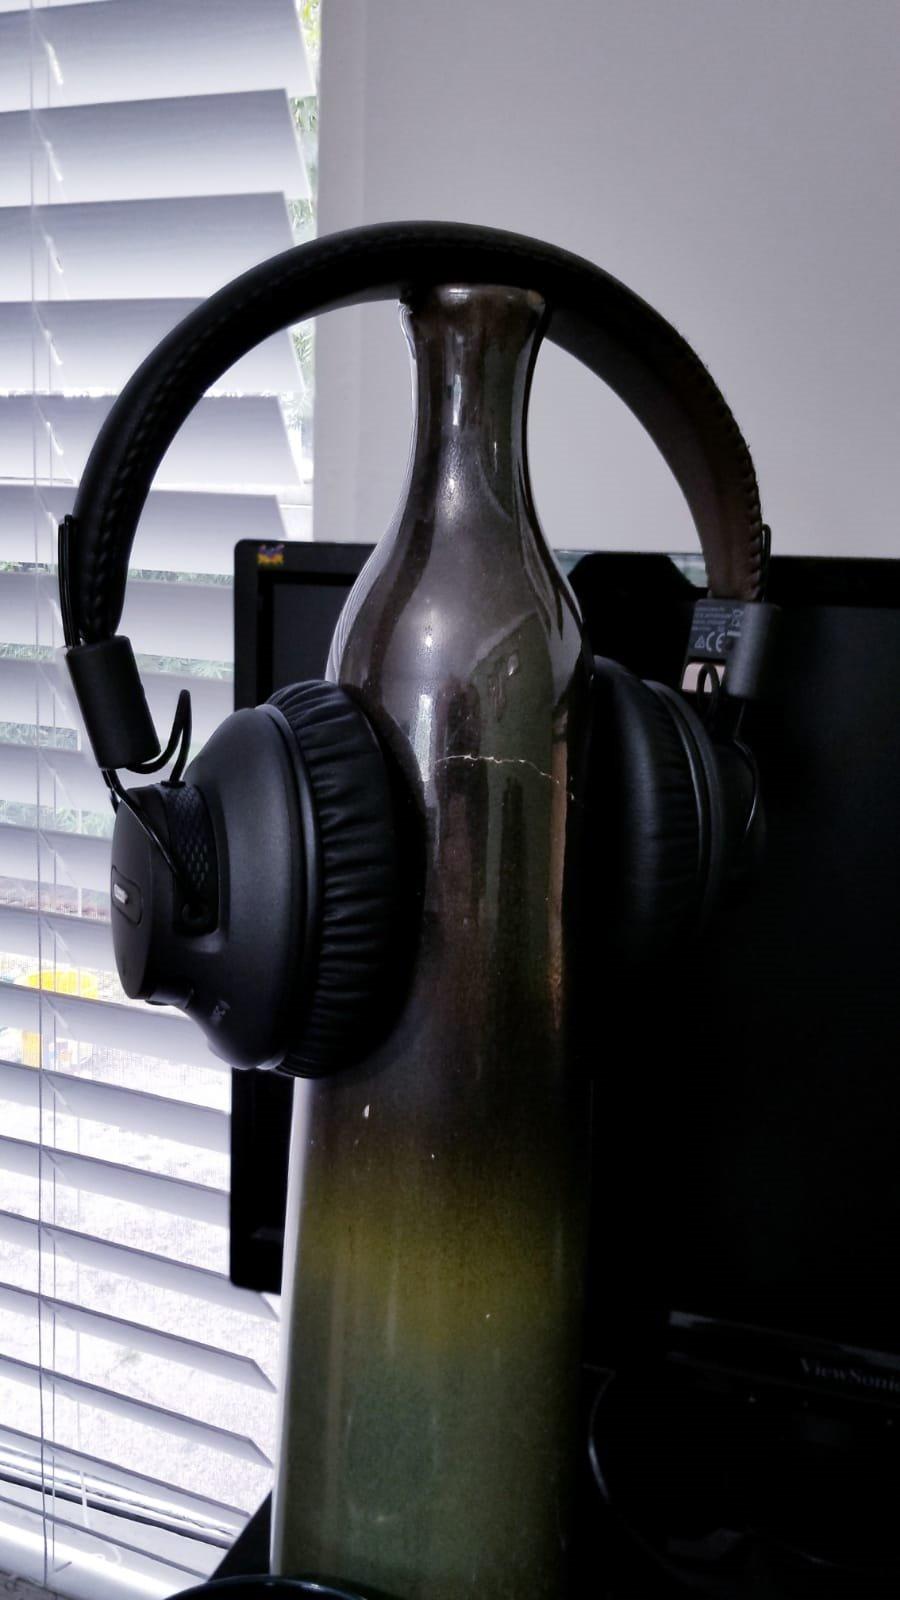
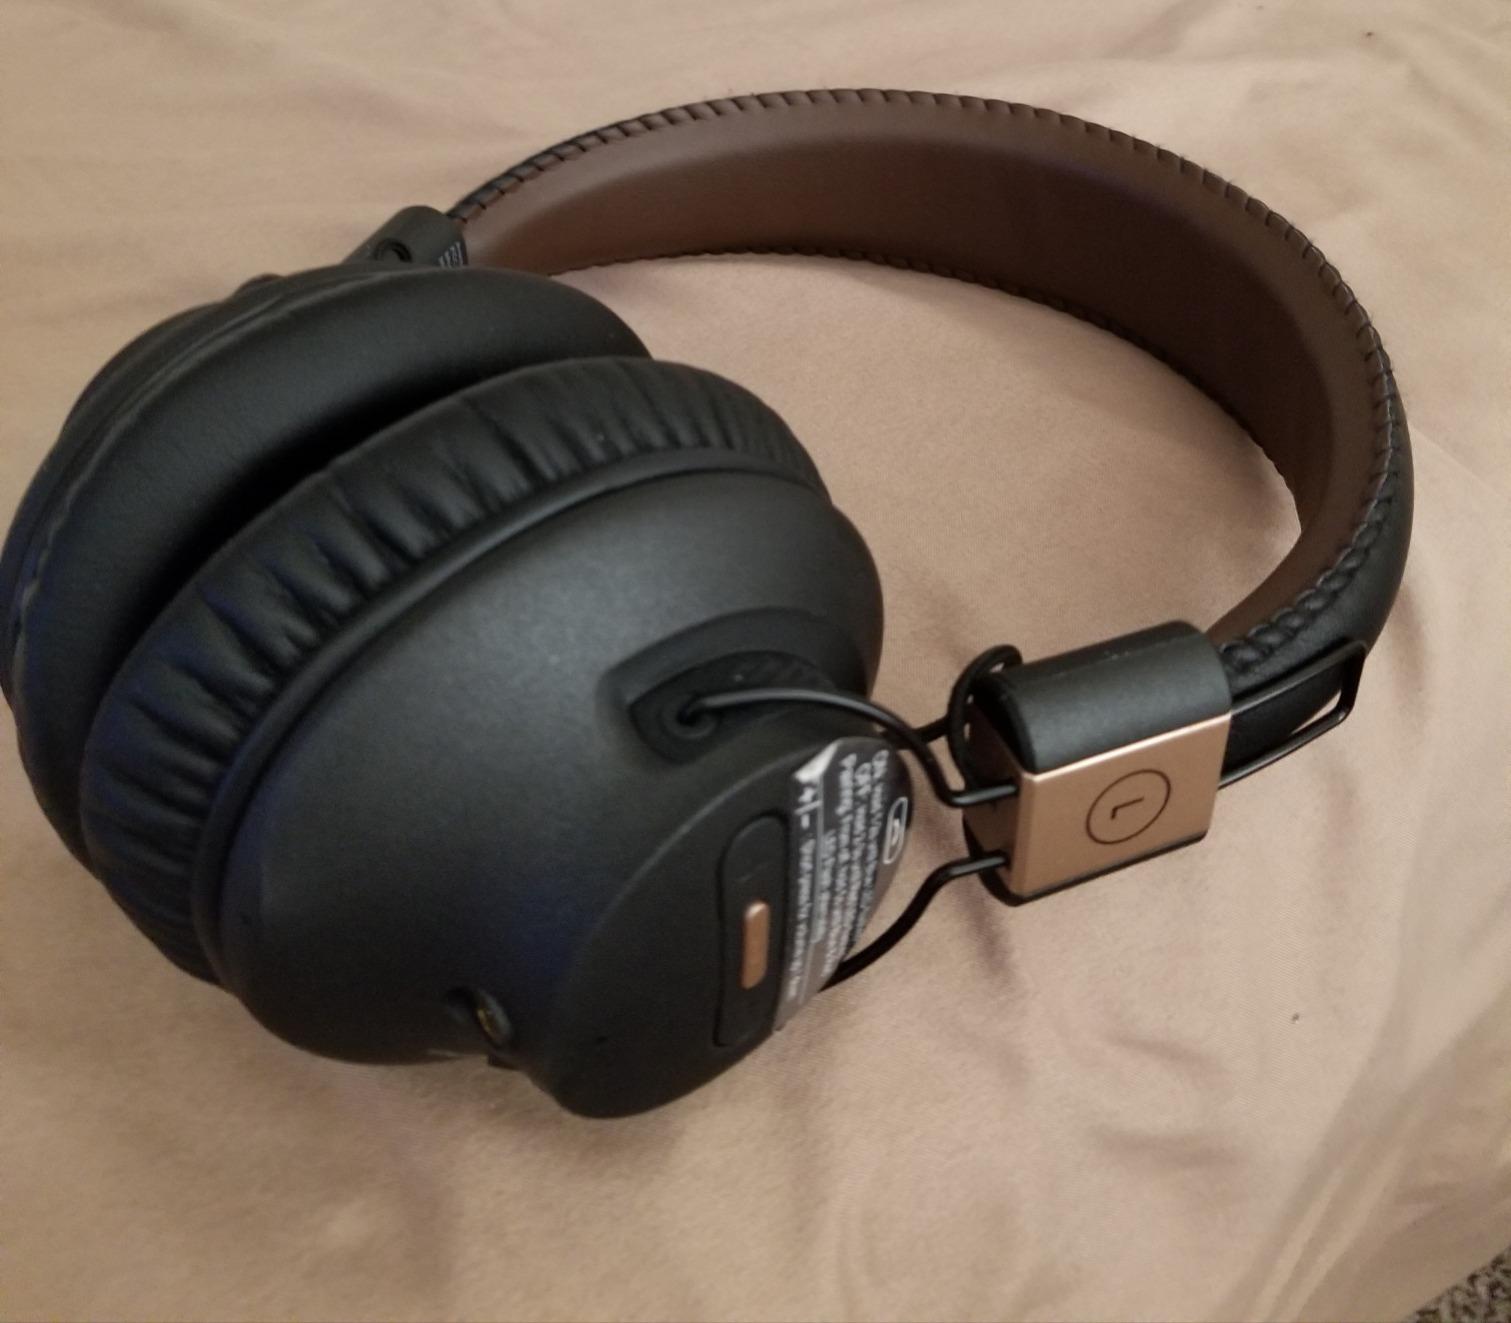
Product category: headphones
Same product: yes